William McMahon

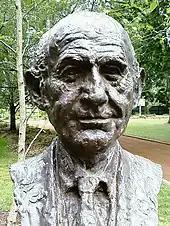
Bust of McMahon by sculptor Victor Greenhalgh located in the Prime Minister's Avenue in the Ballarat Botanical Gardens

In 1965, aged 57, McMahon married Sonia Rachel Hopkins, who was then aged 32. McMahon had proposed six months after the pair first met. The wedding was held three months later at St Mark's Church, Darling Point, followed by a reception for 400 people at the Royal Sydney Golf Club. She survived him by more than twenty years, dying on 2 April 2010, aged 77. The couple had three children, one of whom was the actor Julian McMahon.